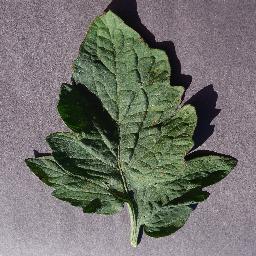
Label: Tomato___Target_Spot